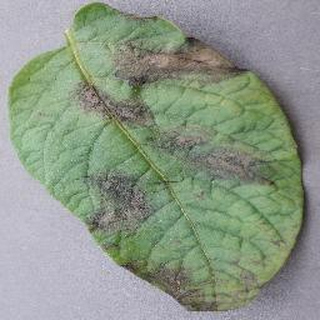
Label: potato_late_blight